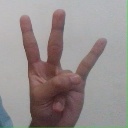
अक्षर: क्ष